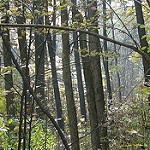
Label: forest